Carl Giers

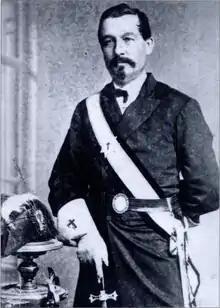
Self-portrait

Carl Caspar Giers (April 28, 1828 – May 24, 1877) was a Kingdom of Prussia-born American photographer active primarily in Nashville, Tennessee, in the mid-19th century. In documenting Nashville's rapid postwar growth and expansion, he photographed numerous prominent individuals, including political leaders, Civil War generals, and important business and cultural figures. A popular resident of the city, he served one term in the Tennessee House of Representatives (1874–1875), having been the nominee of both the Democratic and Republican parties.